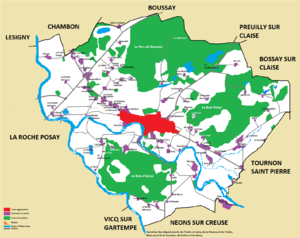
Cartes d'Yzeures-sur-Creuse
Yzeures-sur-Creuse est une commune française située à l’extrême sud du département d'Indre-et-Loire, en région Centre-Val de Loire.
Le vaste finage du territoire, permet à la commune de disposer d'un grand nombre de hameaux. Même si la superficie d'Yzeures-sur-Creuse est importante, le fait que le bourg se situe au centre du territoire permet aux hameaux les plus éloignés de n'être pas à plus de 6 km de la zone agglomérée.